Chemical symbol

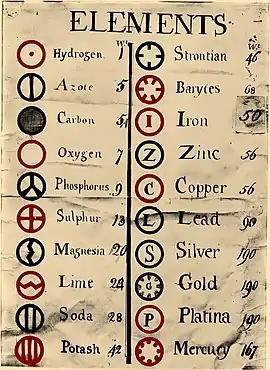
Dalton's symbols for the more common elements, as of 1806, and the relative weights he calculated. The symbols for magnesium and calcium ("lime") were replaced by 1808, and that for gold was simplified.

The following symbols were employed by John Dalton in the early 1800s as the periodic table of elements was being formulated. Not included in this list are symbols for compounds, such as certain rare-earth mineral blends. Modern alphabetic notation was introduced in 1814 by Jöns Jakob Berzelius; its precursor can be seen in Dalton's circled letters for the metals, especially in his augmented table from 1810.